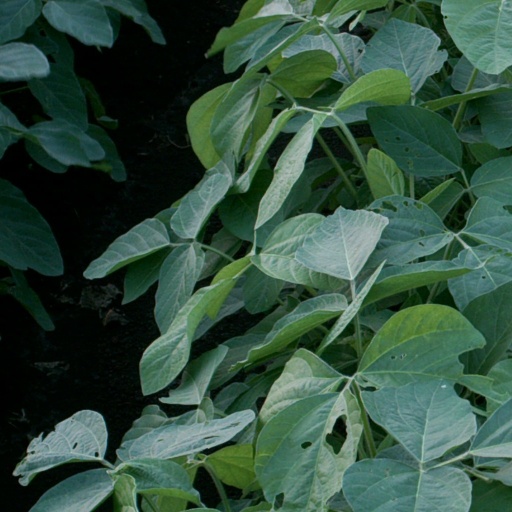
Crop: soybean